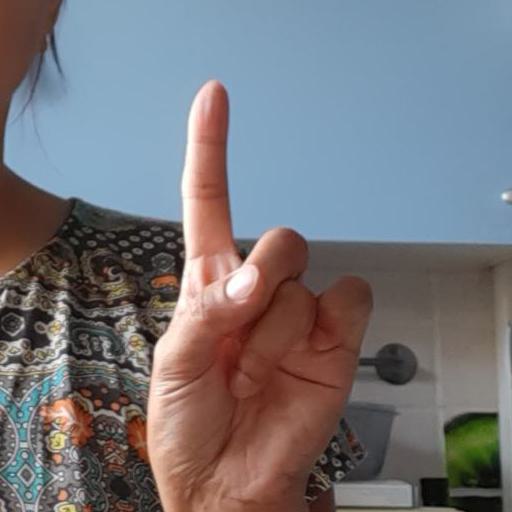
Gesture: one